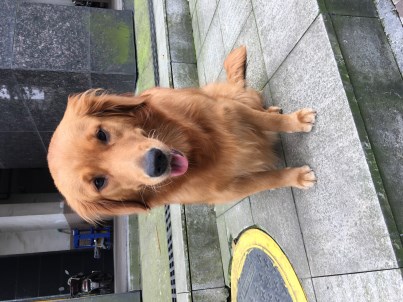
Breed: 5355-n000126-golden_retriever